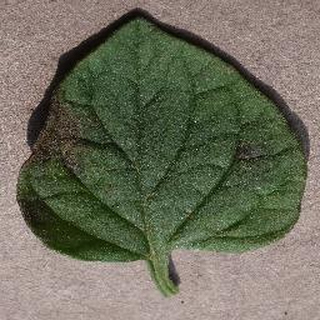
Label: tomato_late_blight